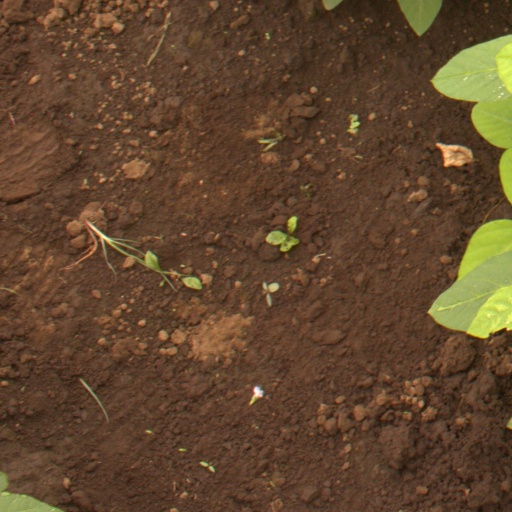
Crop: soybean